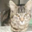
Label: cat